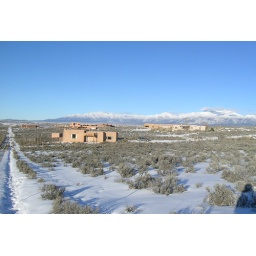
Eva Road home against the mountains